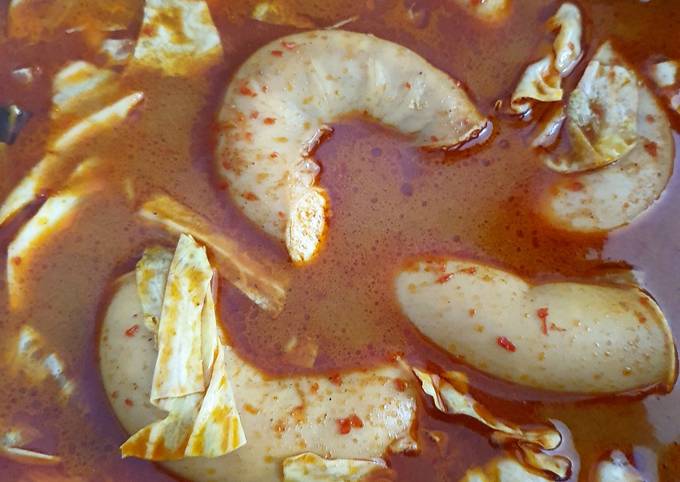
Label: gulai_tambusu